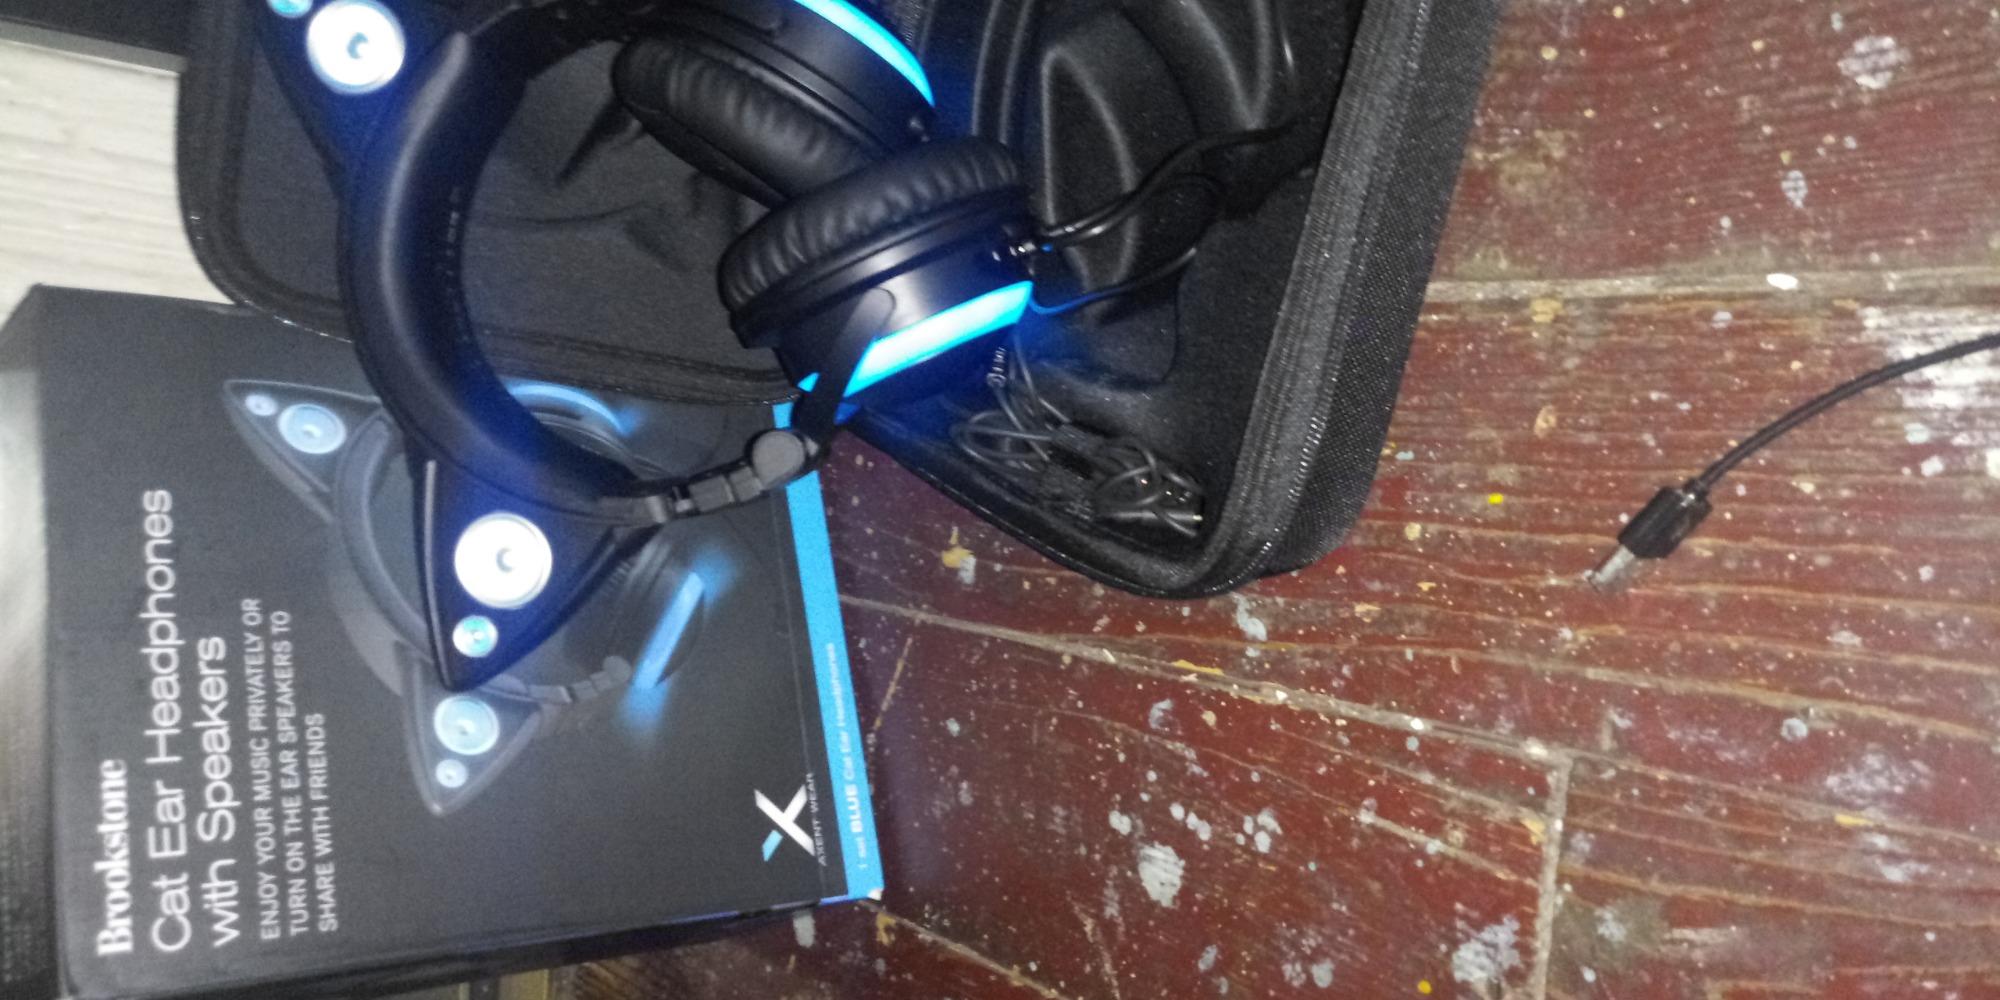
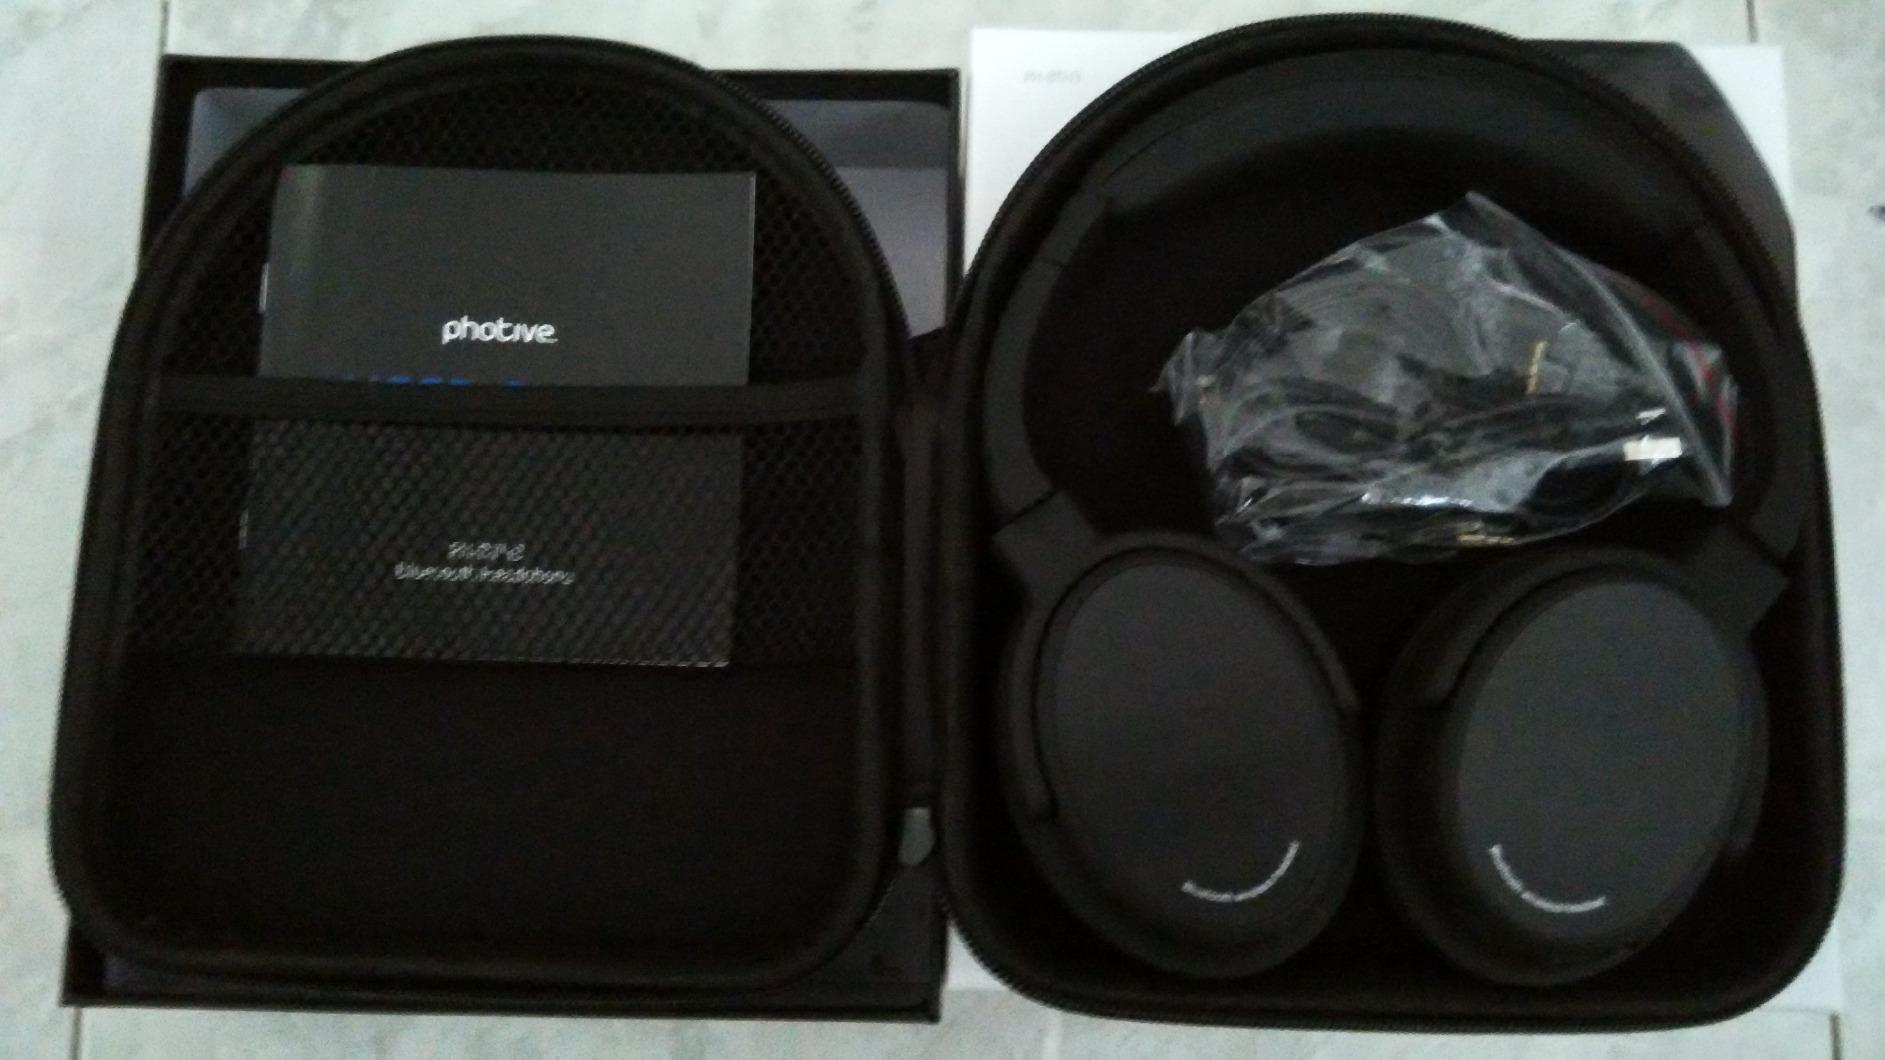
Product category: headphones
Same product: no